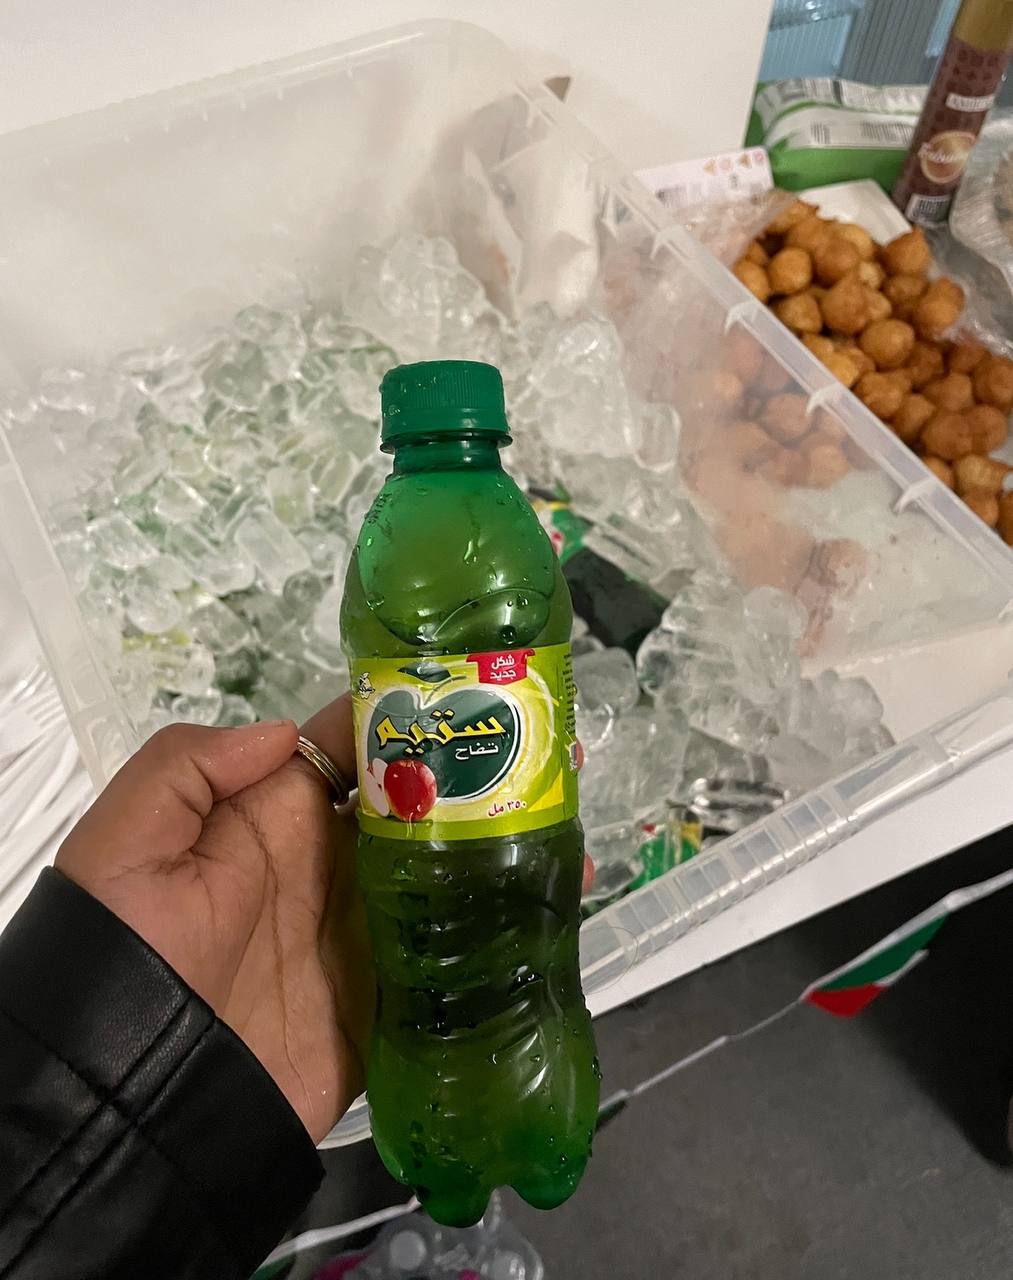
الوصف بالفصحى: شخص يحمل مشروب غازي سوداني في يده
الوصف بالعامية السودانية: زول شايلة استيم في يده
التصنيف: Food & Drinks